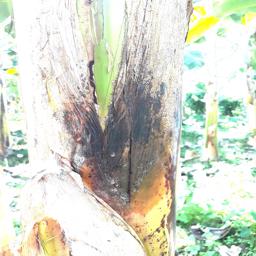
Label: PSEUDOSTEM WEEVIL